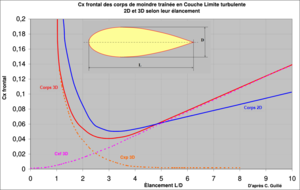
Courbes du Cx frontal (en référence à leur surface frontale) des corps 2D et 3D de moindre traînée de révolution selon leur élancement L/D, D étant leur diamètre maximal (en 3D) ou leur épaisseur maximale (en 2D)
En mécanique des fluides, un corps de moindre traînée est un corps qui, lors de son déplacement dans un fluide, génère la traînée la plus faible.